Merhotepre Ini

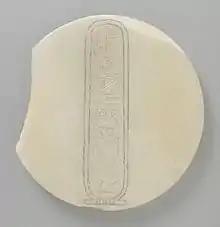
Jar lid of Merhotepre Ini, at the LACMA

Merhotepre Ini was a minor king in Ancient Egypt, thought to be the successor of Merneferre Ay in the late Thirteenth Dynasty of Egypt. The Turin King List may assigned him a brief reign of 2 Years, 3 or 4 Months and 9 days.